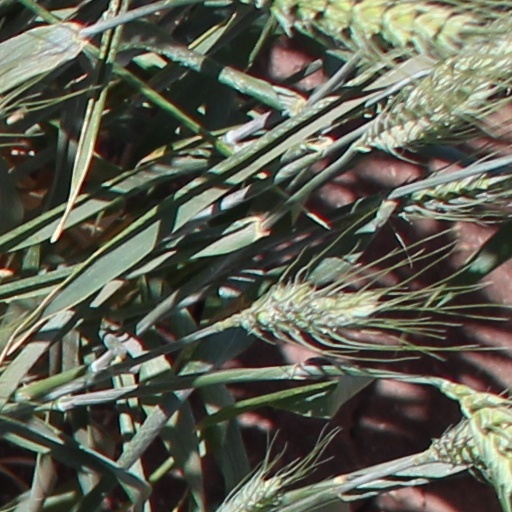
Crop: wheat